Merritt Clark

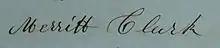
Signature of Merritt Clark, 02/1855

Merritt Clark (February 11, 1803 – May 5, 1898) was an American businessperson and politician from Vermont.